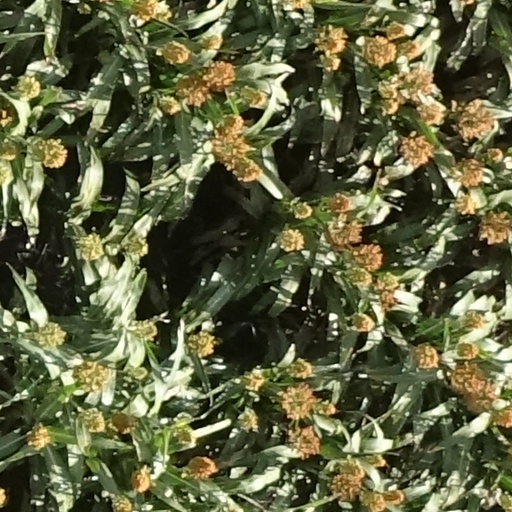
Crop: sorghum